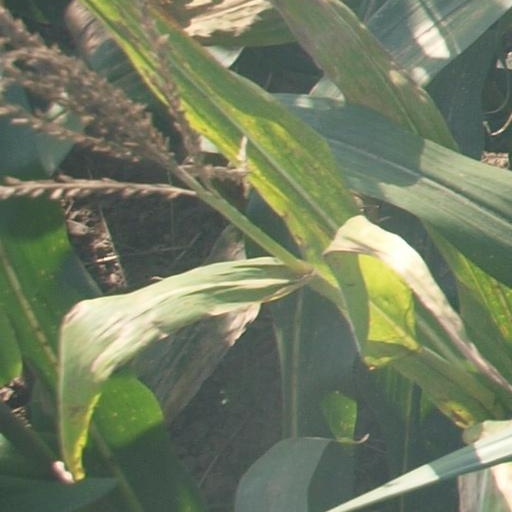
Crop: maize; corn